Li Yinhe

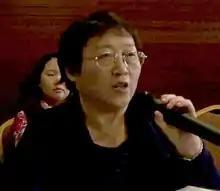

Li Yinhe (née Li Sanfan; born February 4, 1952) is a Chinese sociologist, sexologist, and activist for LGBT rights in China. Her main academic interests have been sexual norms in contemporary China, homosexuality, diverse sexual behaviors including sadomasochism, and women's studies.